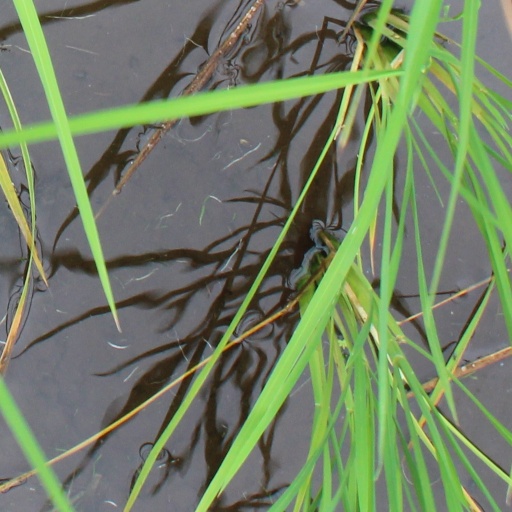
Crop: rice